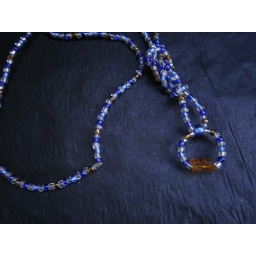
identifies with butterfly in brown and blue